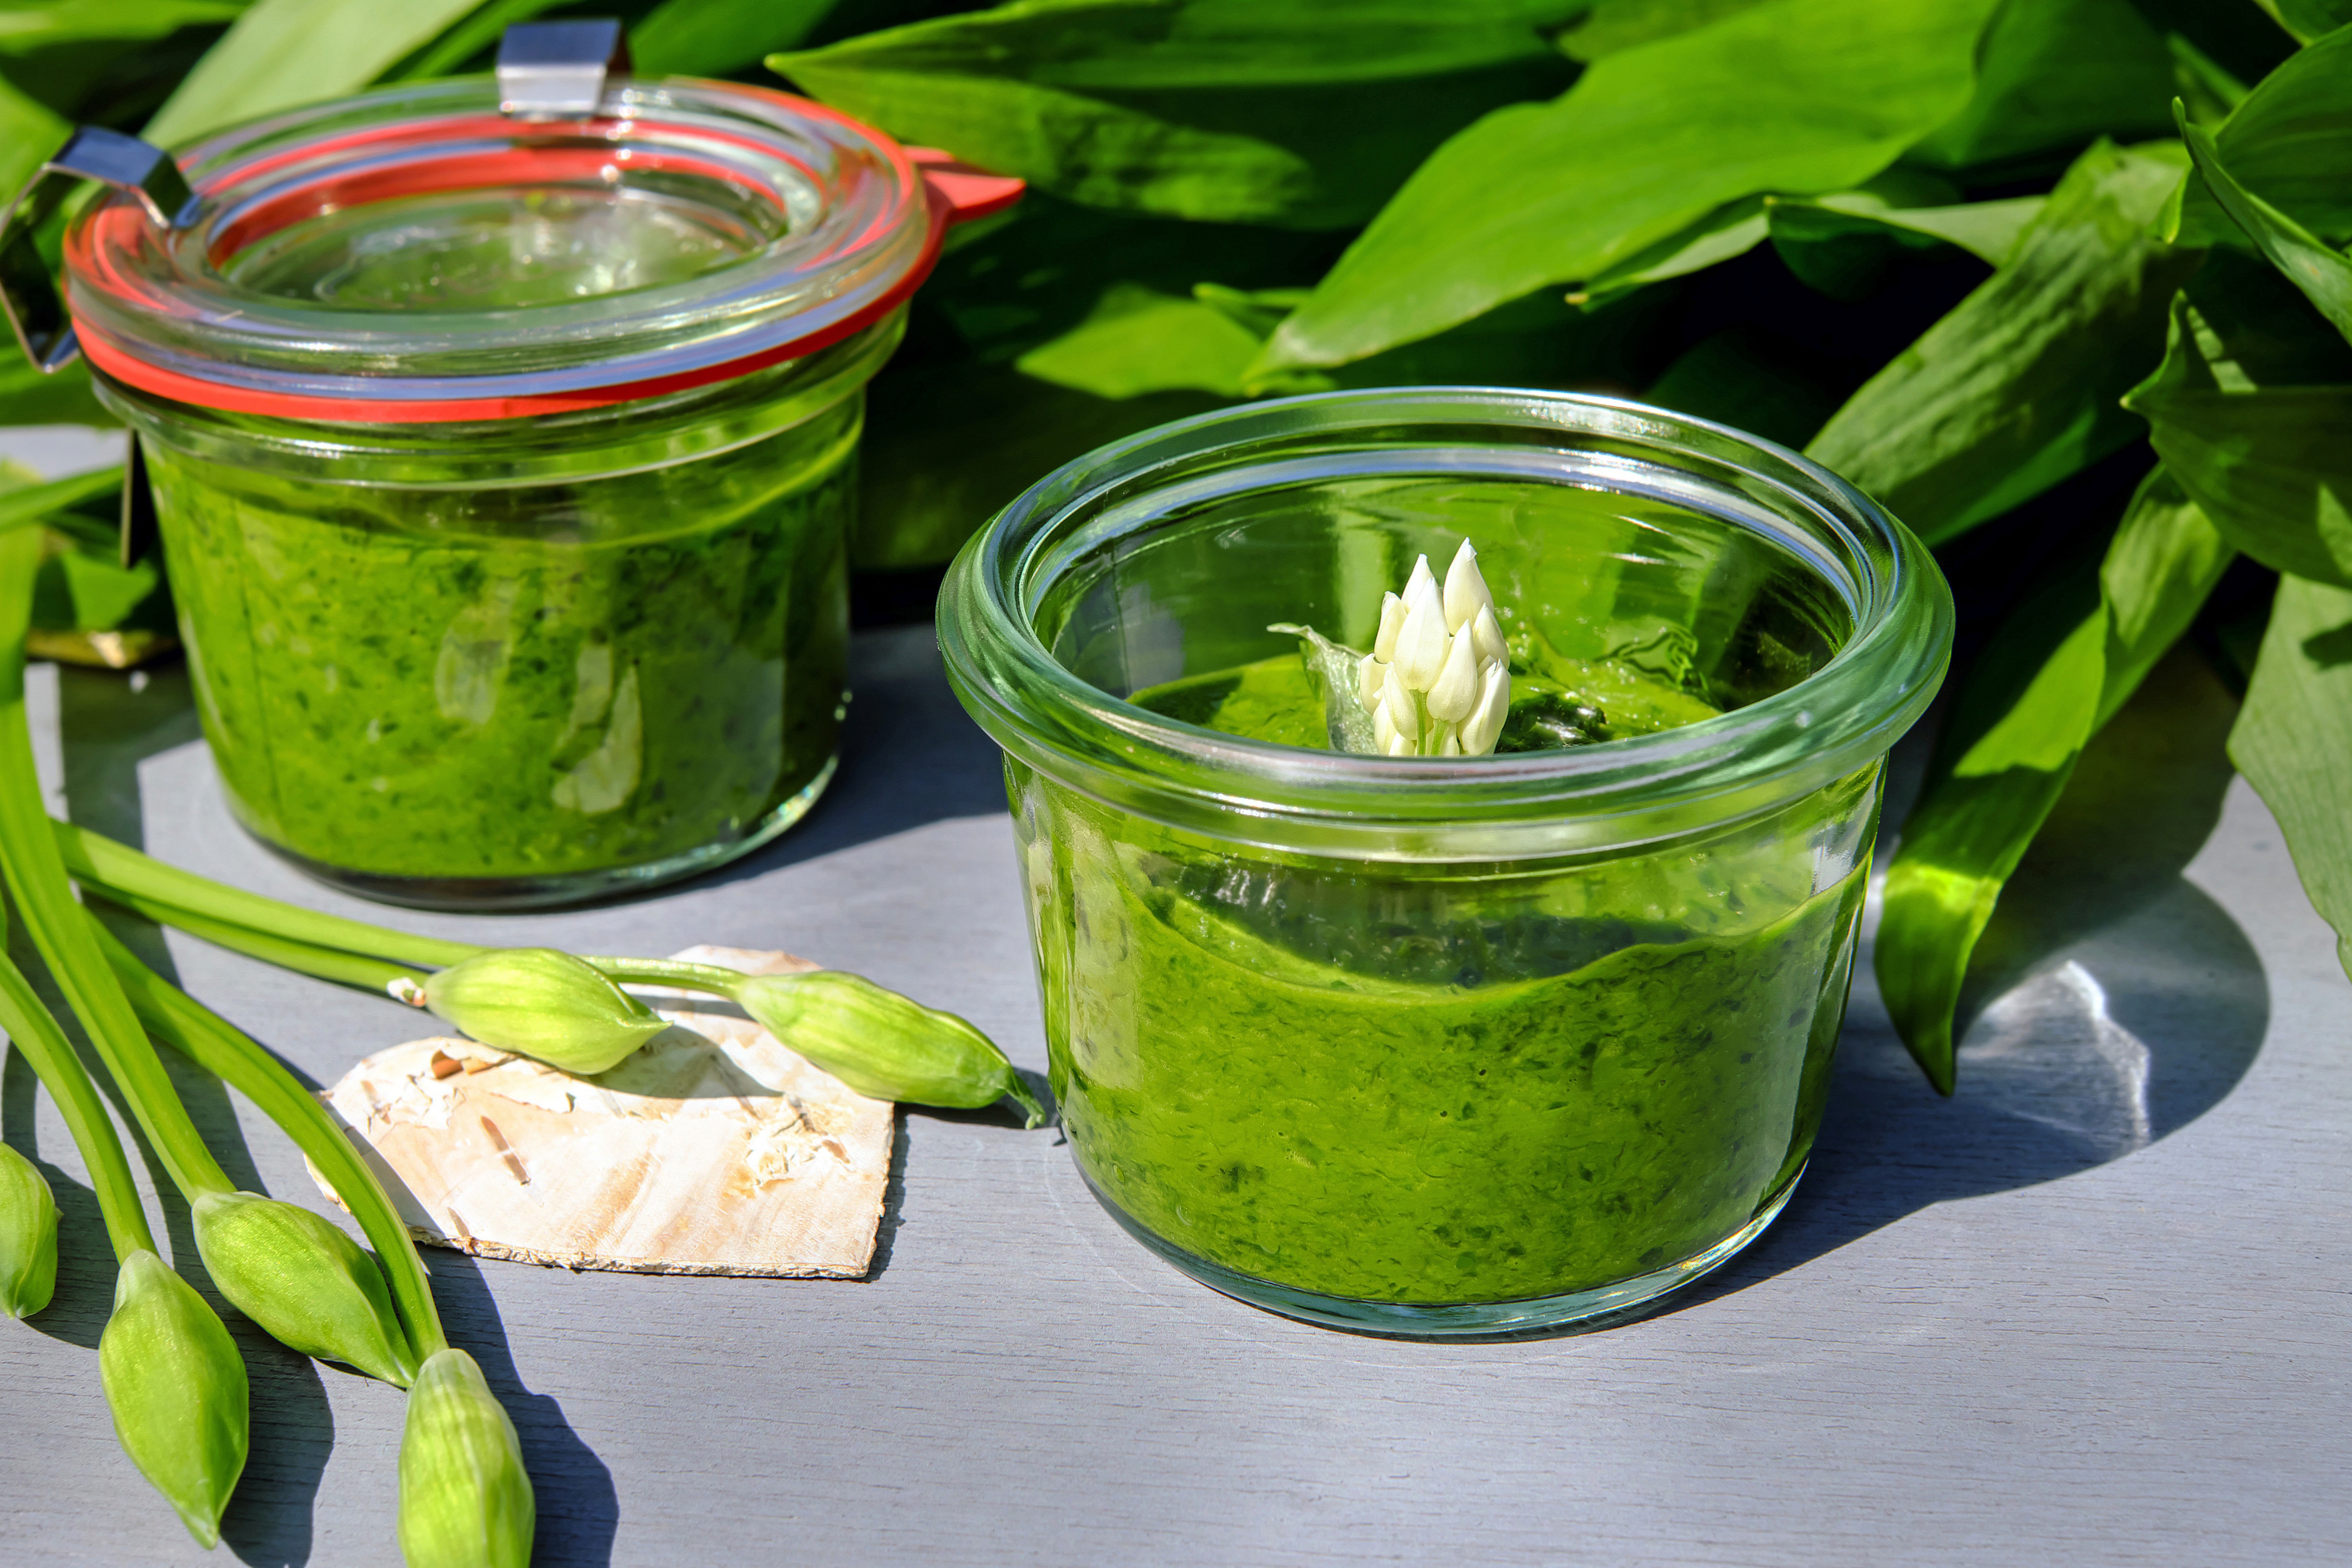
food, ingredient, vegetable juice, cuisine, vegetarian food, dish, plant, vegetable, pesto, basil, produce, spinach, ramsons, leaf vegetable, sauces